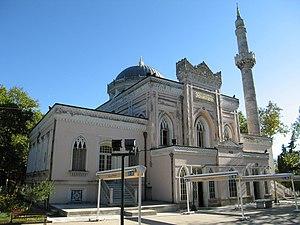
La Mosquée Yıldız Hamidiye, appelée aussi Mosquée Yıldız, est une mosquée impériale ottomane située dans le